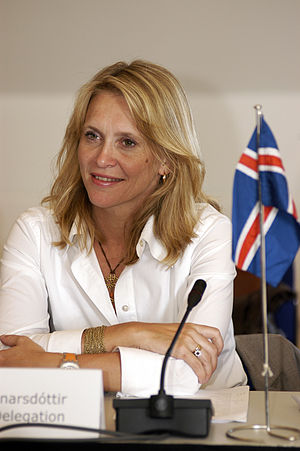
Þorgerður Katrín Gunnarsdóttir
Þorgerður Katrín Gunnarsdóttir i 2005
Þorgerður Katrín Gunnarsdóttir er en islandsk jurist og politiker, der har været formand for midterpartiet Reform siden oktober 2017.